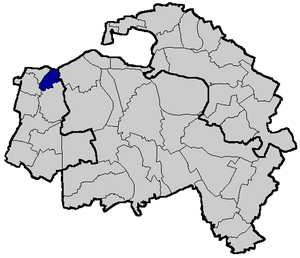
Le Kremlin-Bicêtre est une commune française de la métropole du Grand Paris, située dans le département du Val-de-Marne en région Île-de-France.